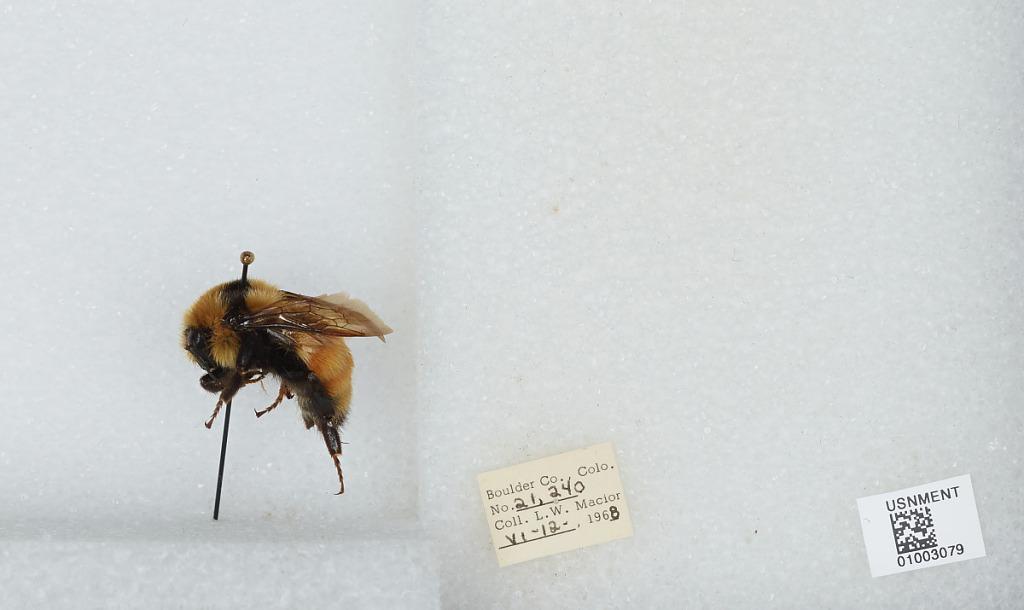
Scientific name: Bombus (Pyrobombus) huntii Greene
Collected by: L. Macior
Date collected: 1968-6-12
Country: United States
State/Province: Colorado
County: Boulder
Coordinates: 40.015, -105.27